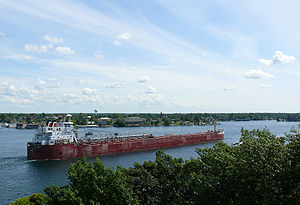
Canadas længste floder / Liste
A large ship travels along a large river bordered by vegetation on one bank and urban development on the other.
Blandt Canadas længste floder er der 47 som er over 600 km lange.